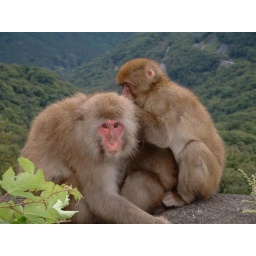
monkeys in nikko along the winding road to chuzenji-ko lake